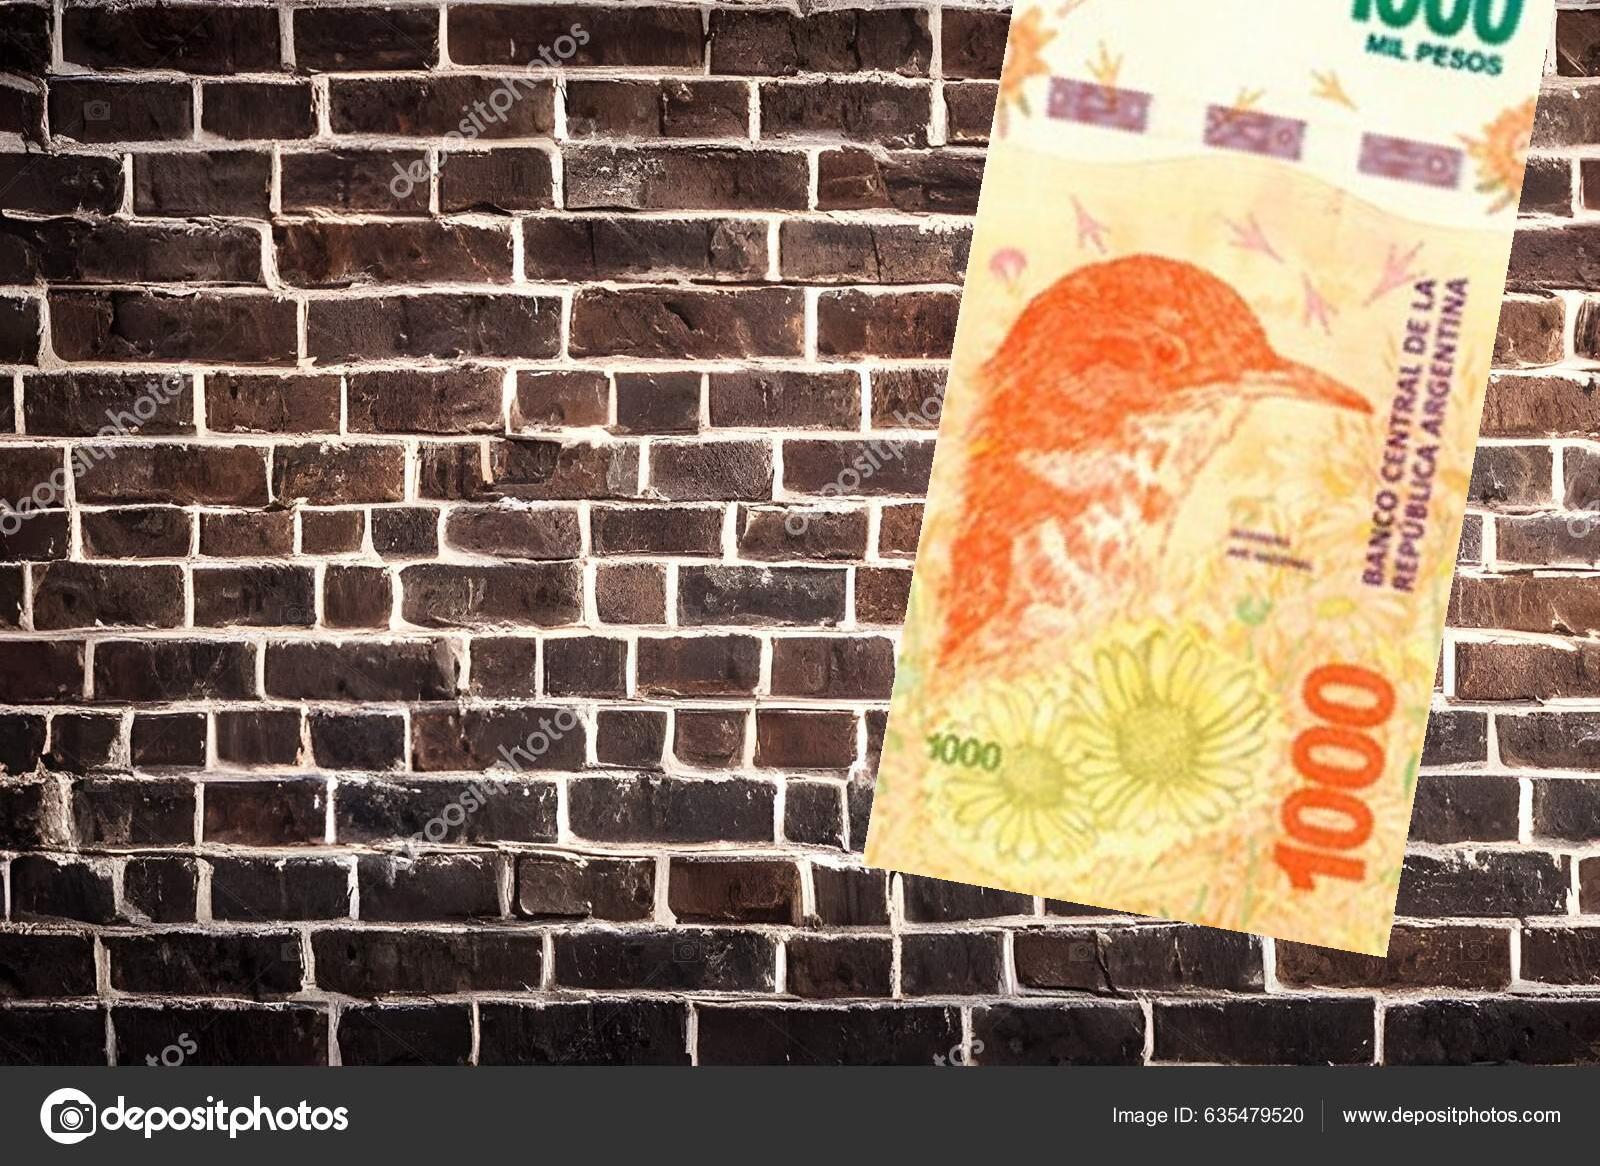
Denominación: 1000